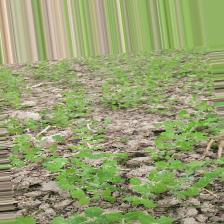
Label: Normal